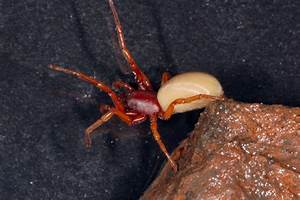
Label: spider